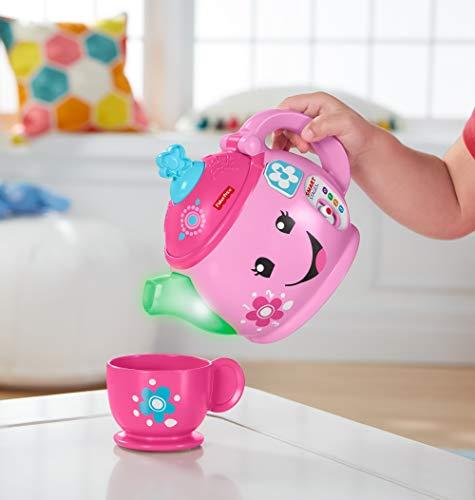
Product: Fisher-Price Laugh & Learn Sweet Manners Tea Set
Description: Tea set comes in packaging that reveals what's inside.
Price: $19.88
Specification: ProductDimensions:5x5x5inches|ItemWeight:1.65pounds|ShippingWeight:1.65pounds(Viewshippingratesandpolicies)|ASIN:B07PBF5BLR|Itemmodelnumber:GLK17|Manufacturerrecommendedage:36months-6years|Batteries:3AAbatteriesrequired.(included)